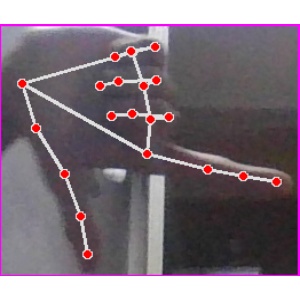
अक्षर: ख